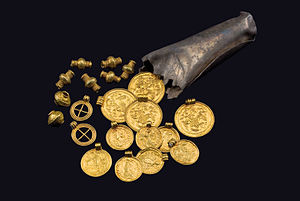
Jernalderens Skandinavien / Kultur og religion
Et samlet fund af brakteater og perler fra germansk jernalder, fra bopladsen Sorte Muld på Bornholm
Jernalderens Skandinavien refererer til jernalderen i Skandinavien. Jernalderen går fra bronzealderens afslutning omkring år 500 fvt. og frem til vikingetidens begyndelse omkring år 800. Den inddeles typisk i de tre perioder førromersk jernalder, romersk jernalder og germansk jernalder.